Don Leslie Michael

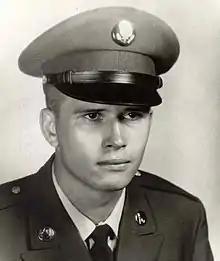
Donald L. Michael, Medal of Honor Recipient

Don Leslie Michael (July 31, 1947 – April 8, 1967) was a United States Army soldier and a recipient of the United States military's highest decoration—the Medal of Honor—for his actions in the Vietnam War.